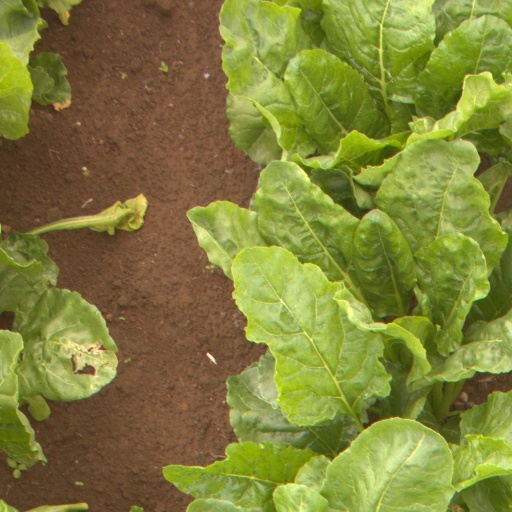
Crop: sugar beet